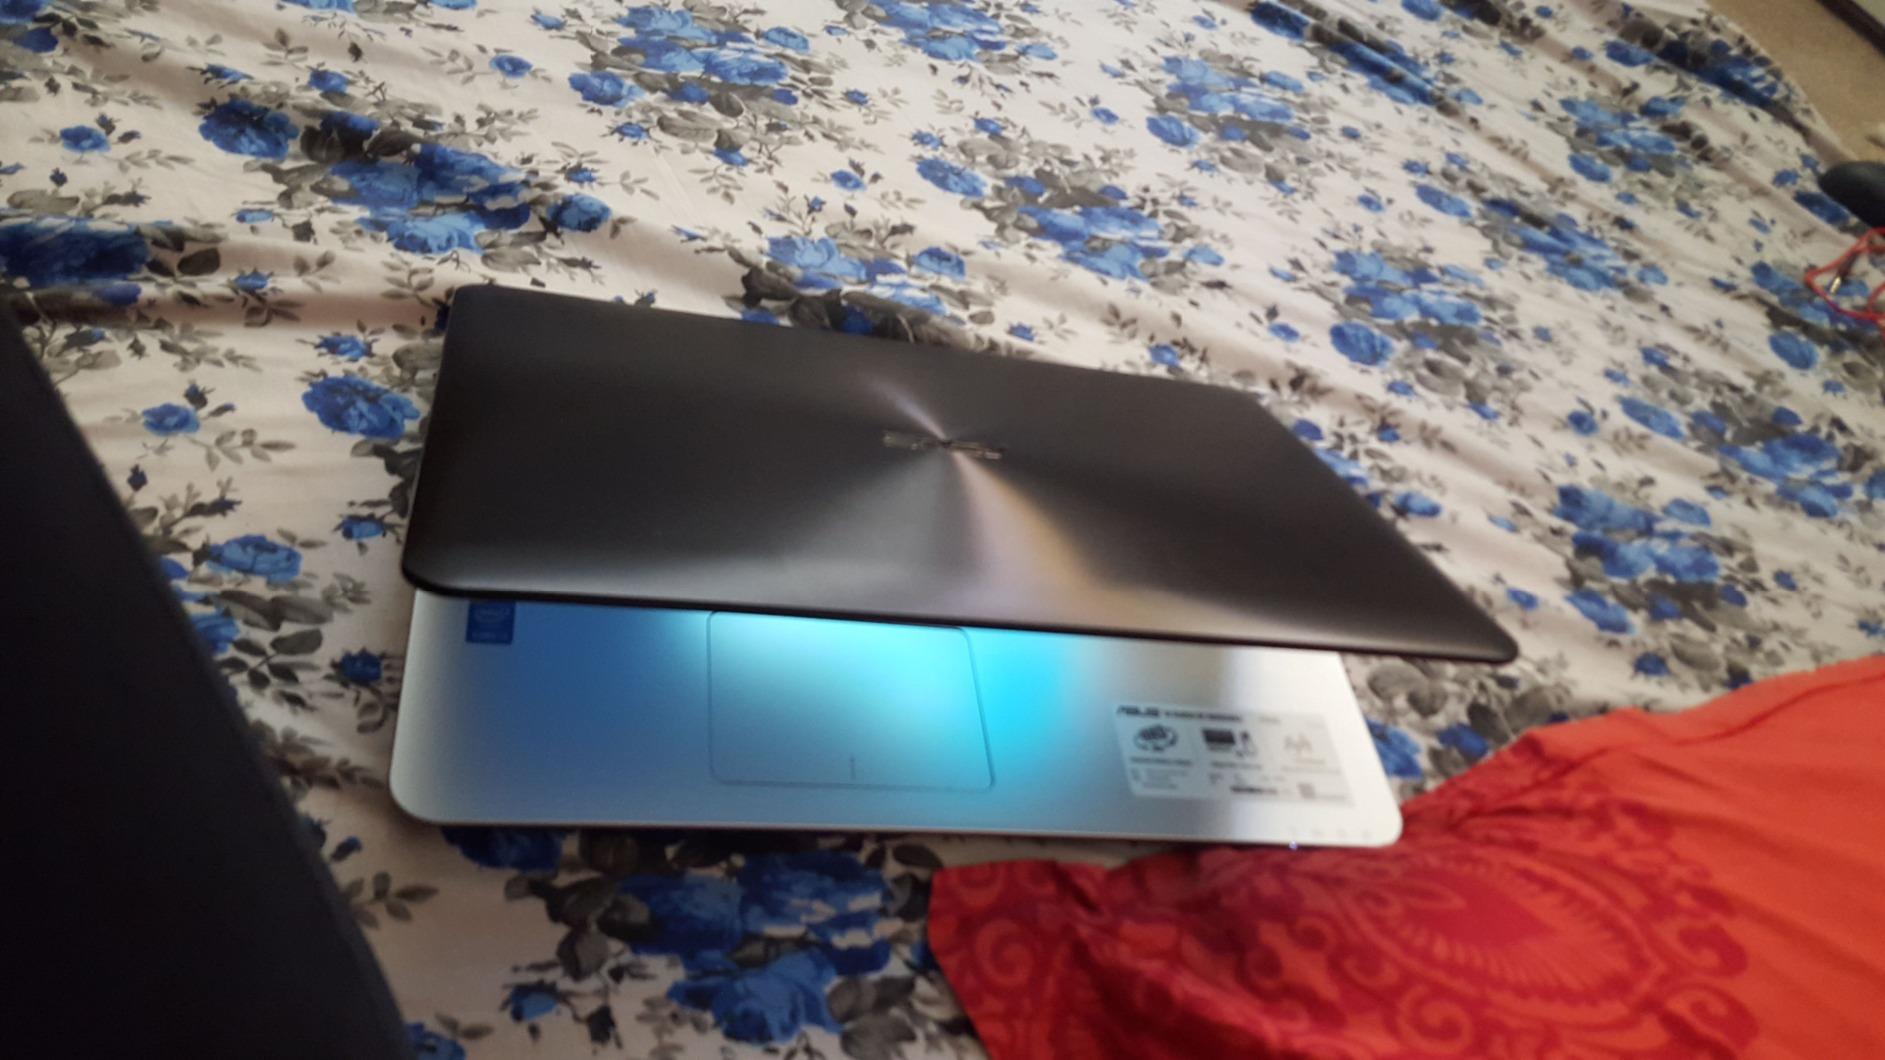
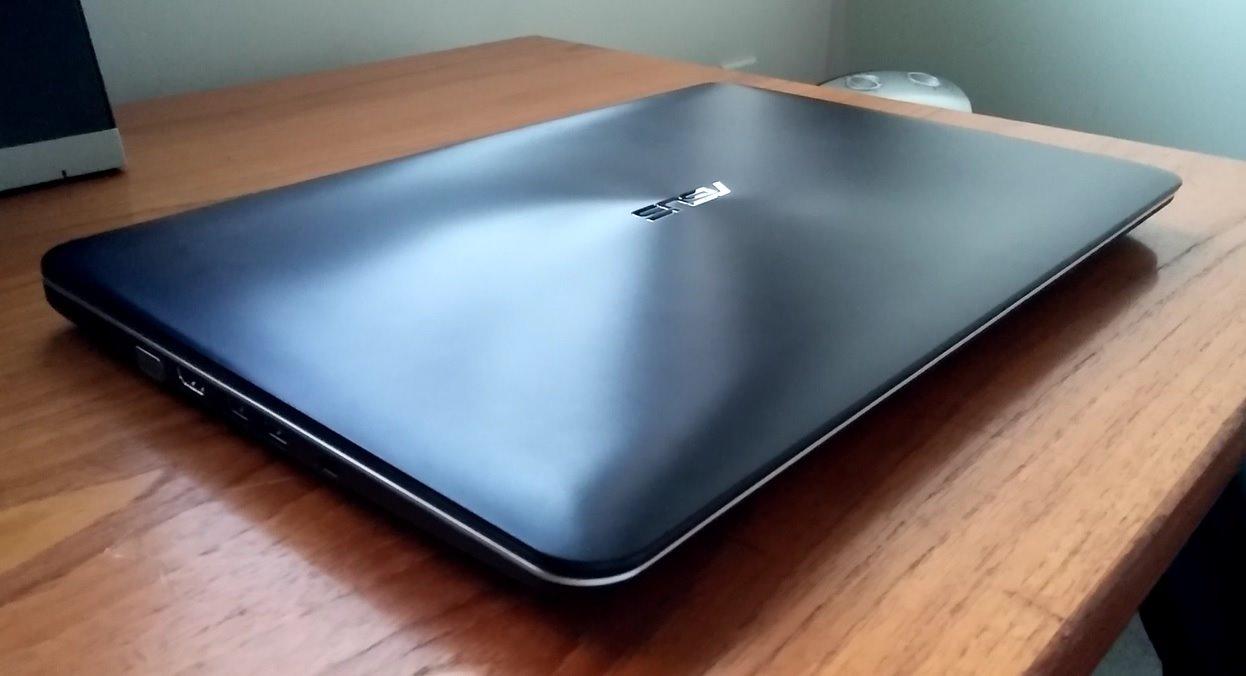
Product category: laptop
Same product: yes